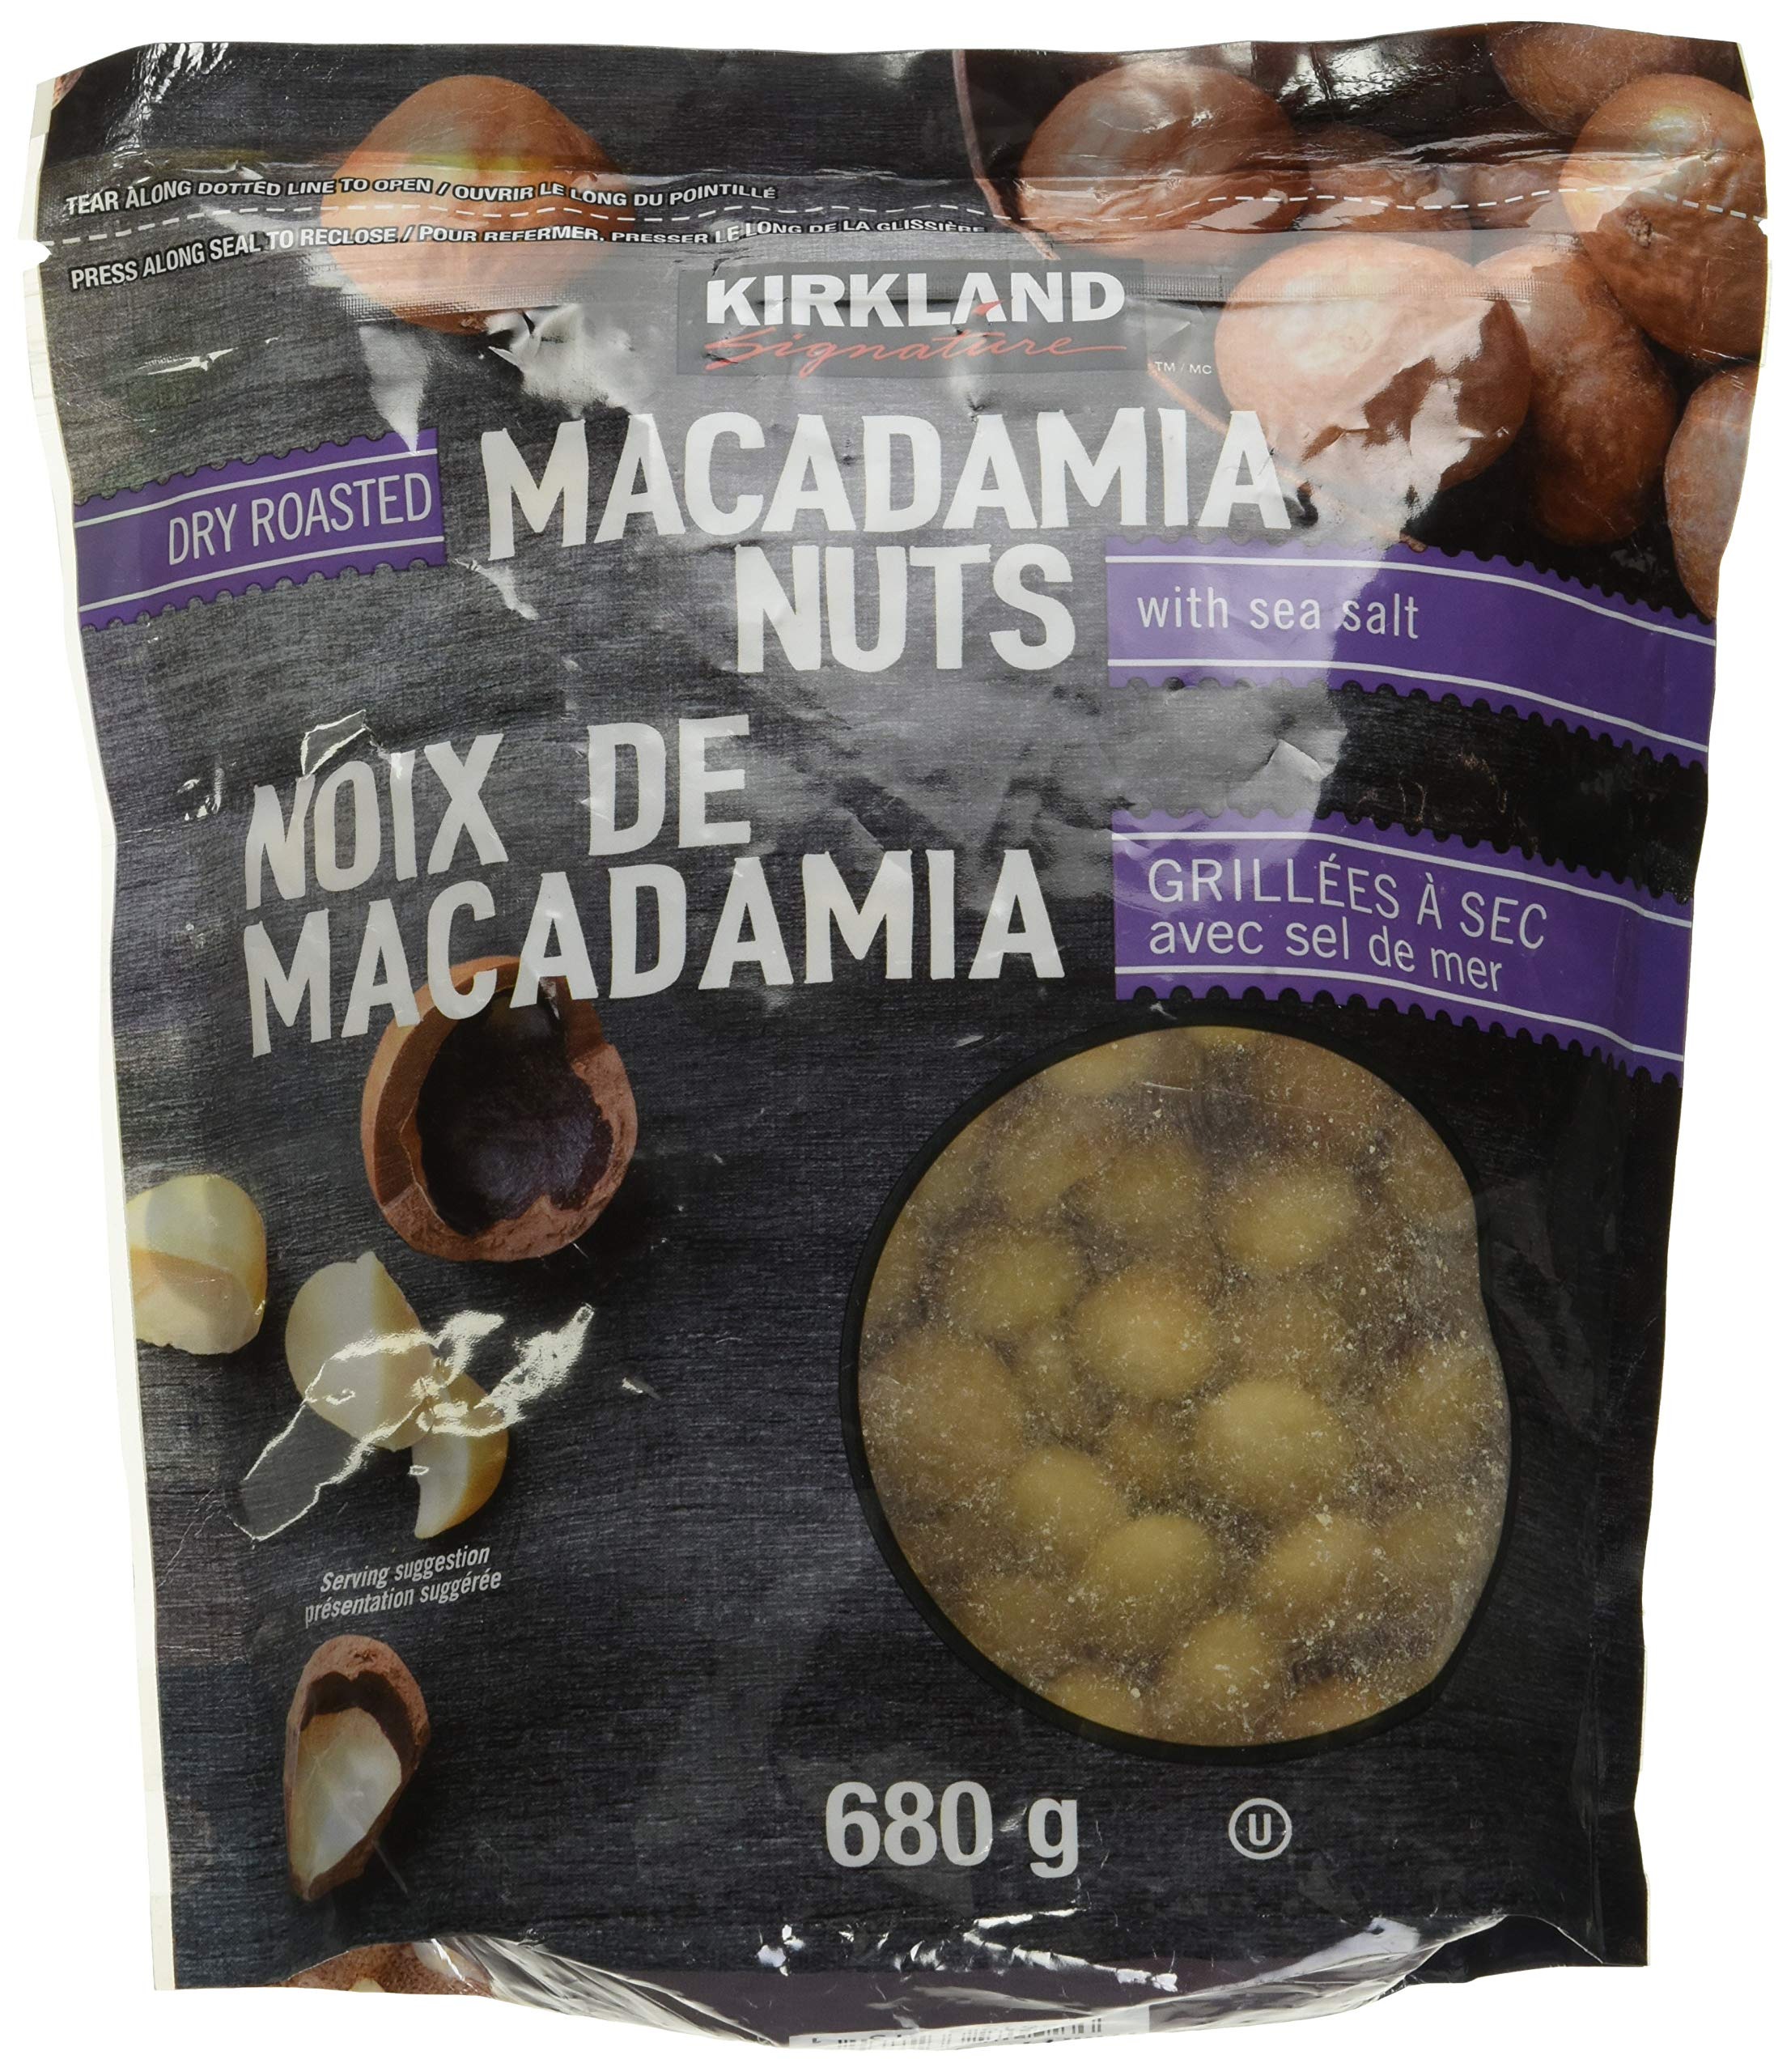
Item Name: KIRKLAND SIGNATURE Roasted Macadamia Nuts (Net Wt 24 Ounce),
Bullet Point 1: Dry roasted
Bullet Point 2: Macadamia nuts
Bullet Point 3: Size 24 oz
Bullet Point 4: Number of items: 1.0
Value: 24.0
Unit: Ounce

Price: 17.39